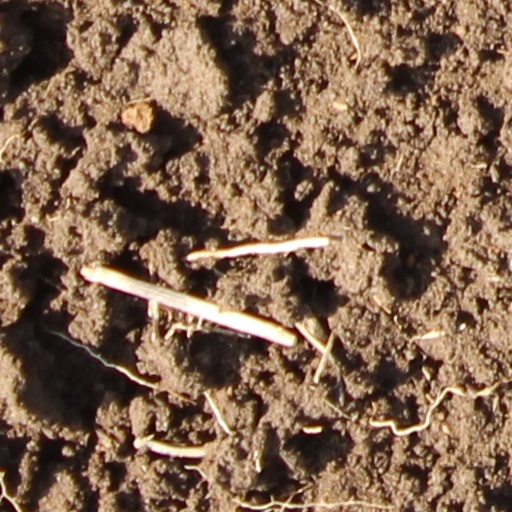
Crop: wheat